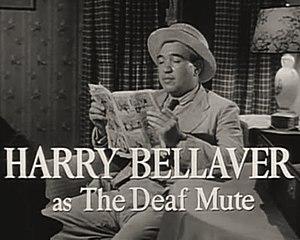
Harry Bellaver, né le 12 février 1905 à Hillsboro et mort le 8 août 1993 à Nyack, est un acteur américain.